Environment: real
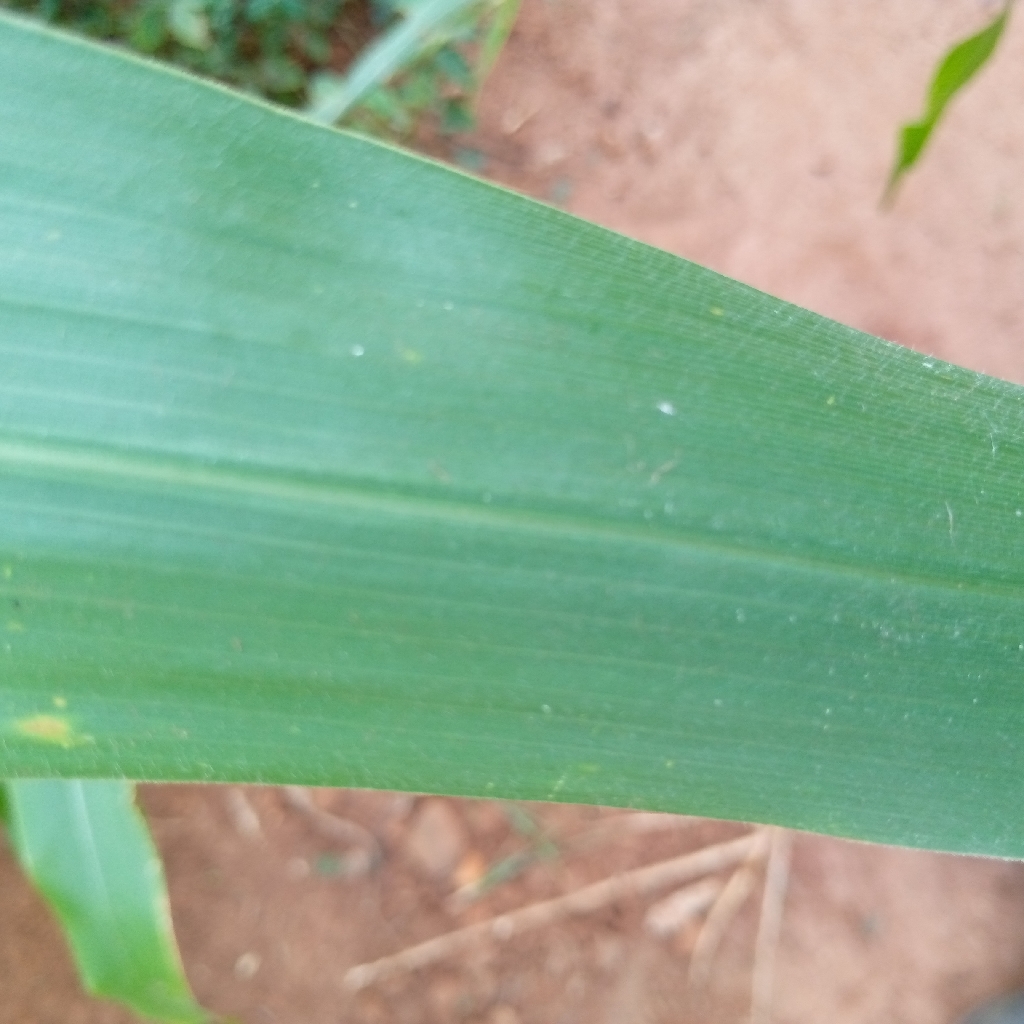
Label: healthy